University of Pennsylvania Band

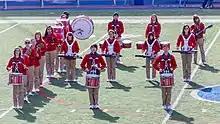
The band in 2019 on Franklin Field in Philadelphia

Founded in 1897, the Penn Band stands among the oldest college bands in the country. In 1901, it also became one of the nation's first traveling bands. According to popular legend, the band began after a single cornet player named A. Felix DuPont played to the jeers of residents in the student quadrangle ("Shut up, fresh!"). A more understanding upperclassman, John Ammon, helped DuPont gather 27 volunteers who formed the school's first band.